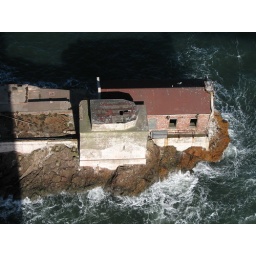
Abandoned building below Golden Gate bridge